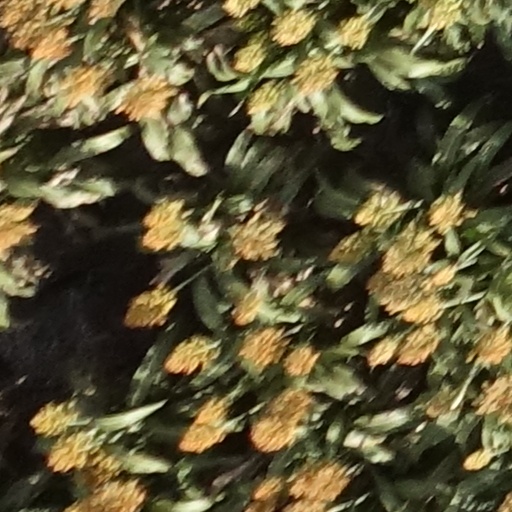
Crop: sorghum